Spanbroekmolen

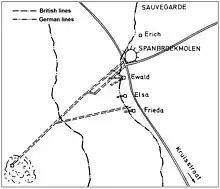
Plan of the British deep mine fired at Spanbroekmolen on 7 June 1917. The abandoned branch gallery and several German counter-mines ("Erich, Ewald, Elsa, Frieda") are clearly visible.

In spring 1916, the Germans conducted two gas attacks on Wulverghem from their Spanbroekmolen position. These gas attacks were part of the sporadic fighting which took place between battles in the Ypres Salient. The British Second Army held the ground from Messines Ridge north to Steenstraat, opposite the German XXIII Reserve Corps. From British artillery-fire exploded several gas cylinders in the German lines around Spanbroekmolen, which released greenish-yellow clouds of gas. A gas alert was given on 25 April, when the wind began to blow from the north-east and routine work was suspended; on 29 April, two German soldiers deserted and warned that an attack was imminent. The first German attack began just after midnight on 30 April and a cloud of a chlorine and phosgene mixture moved on the wind through no man's land. A second gas attack was launched on 17 June but the British managed to repulse the German patrols.